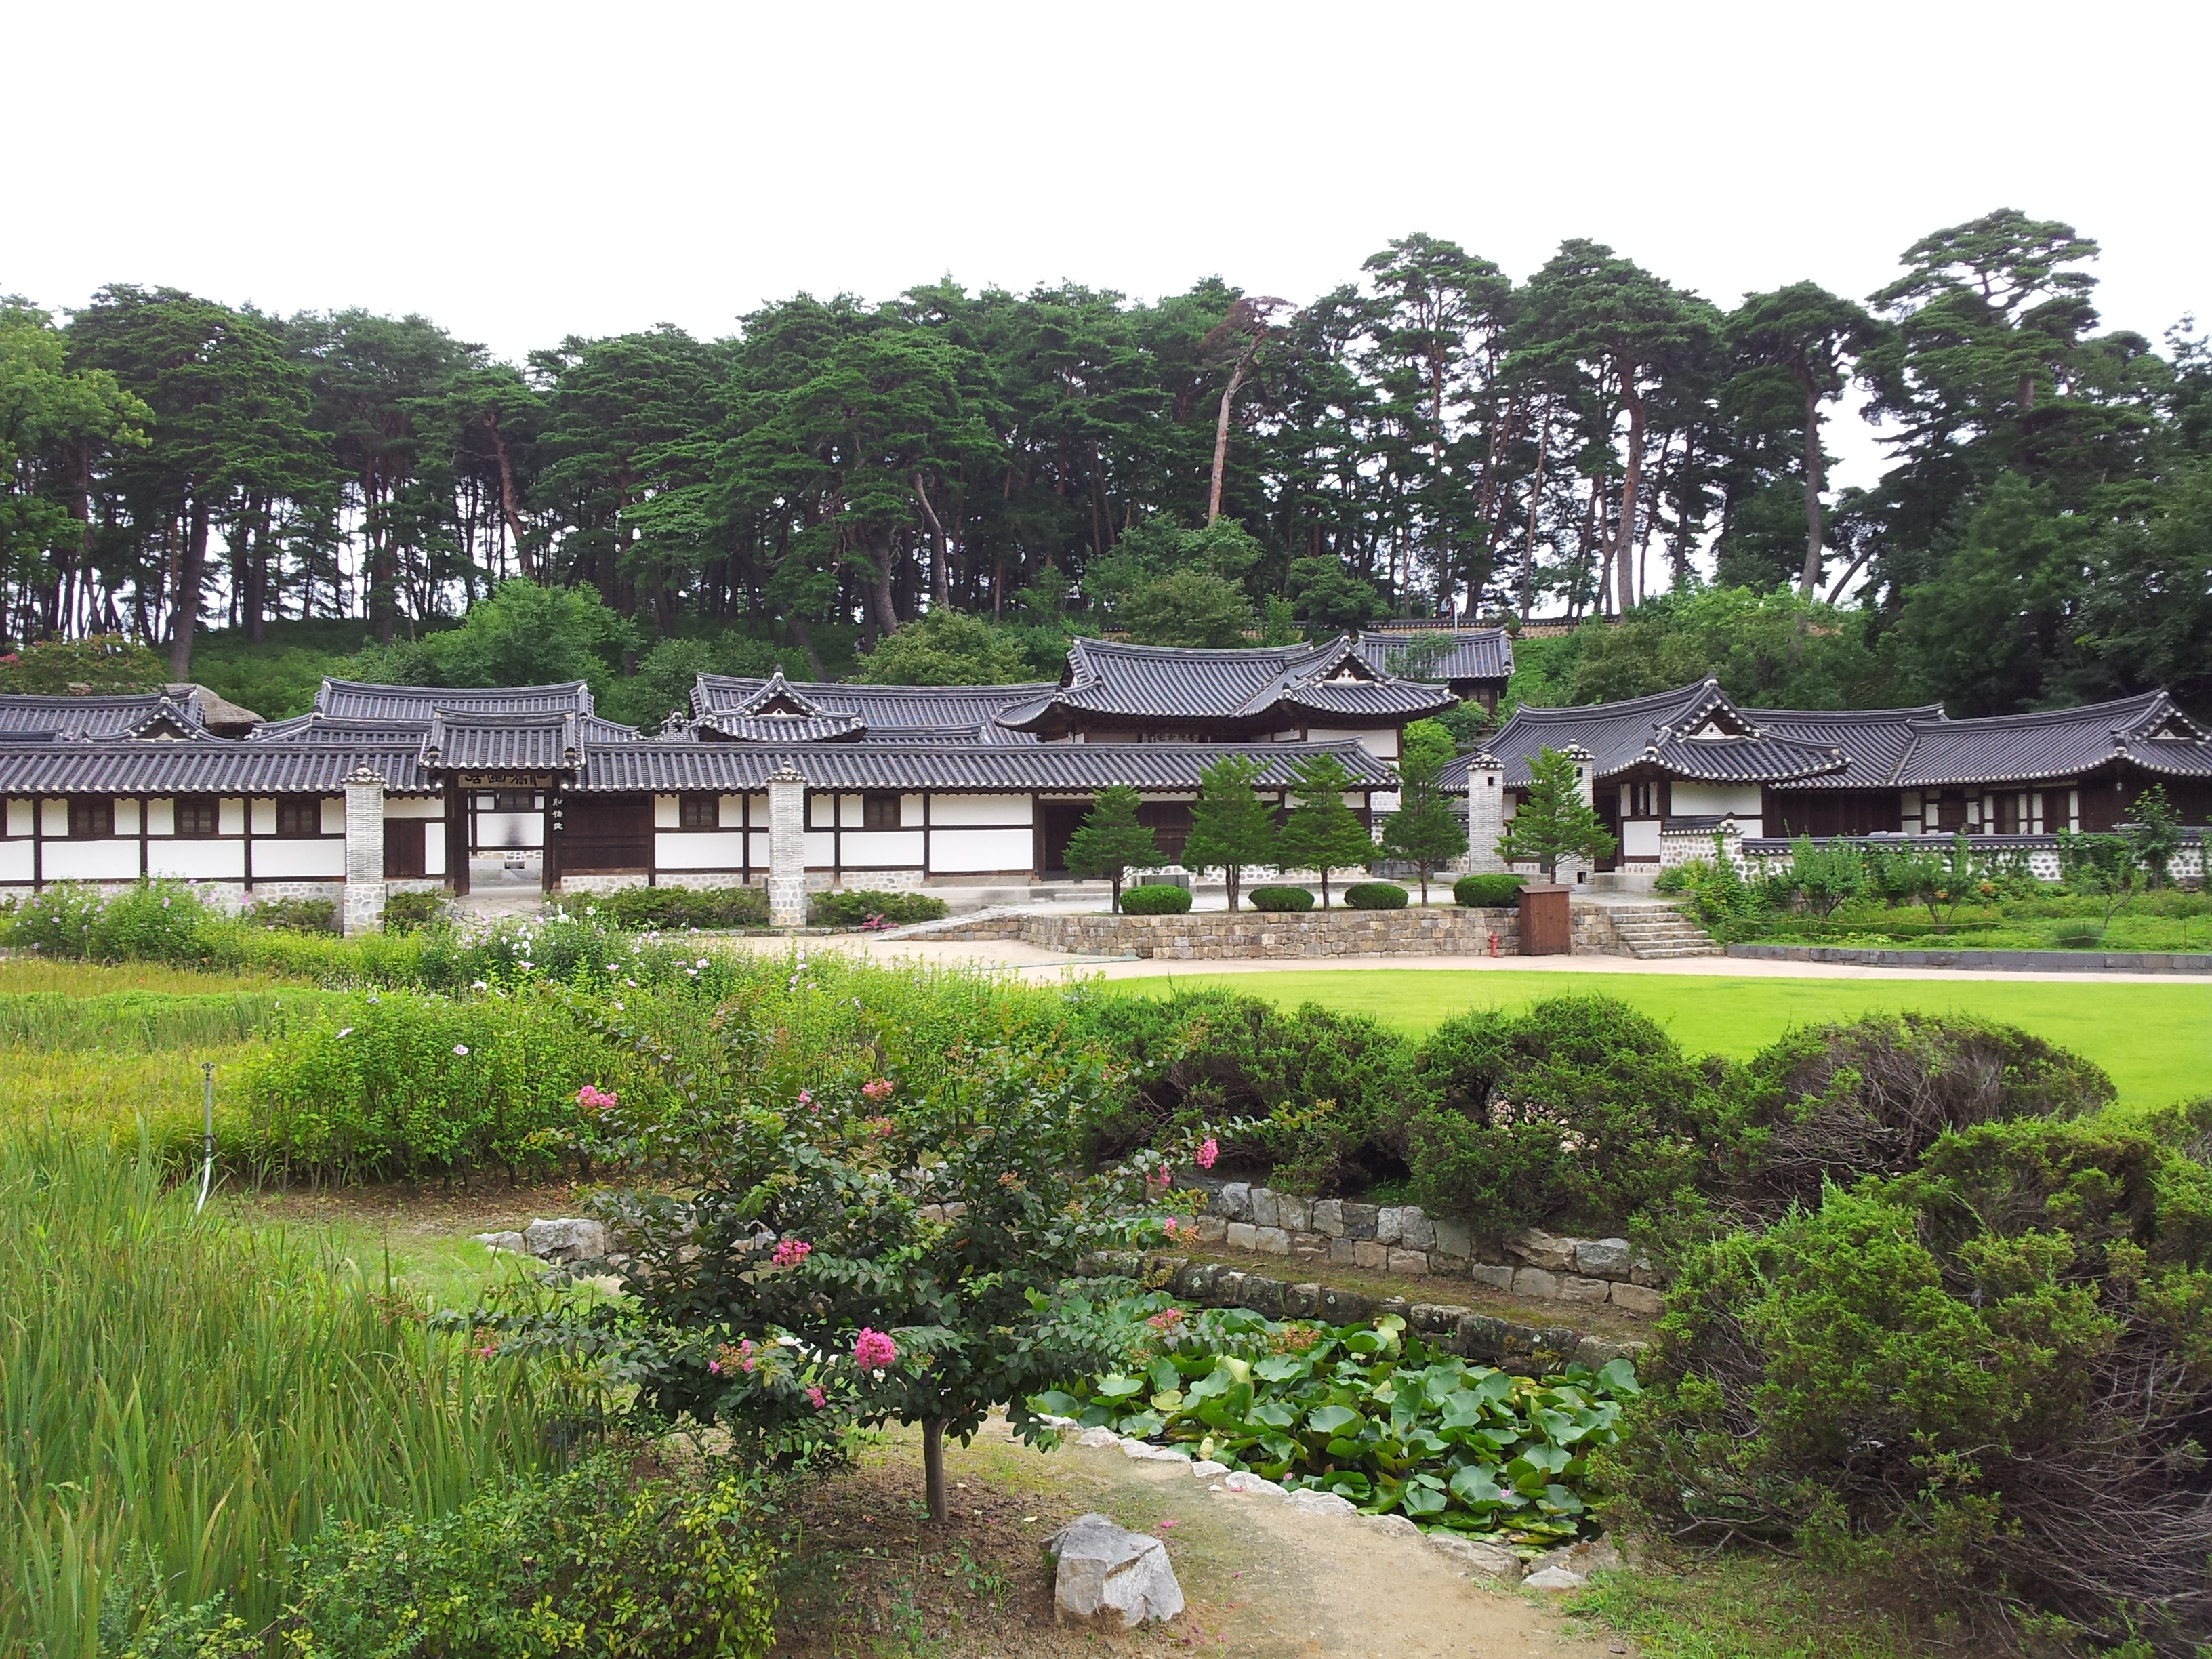
landscape, summer, village, scenery, property, garden, tourism, korea, lotus, estate, republic of korea, hanok, residential area